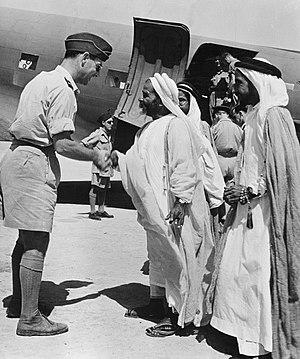
L'Air Commander Whitney Willard Straight, né le 6 novembre 1912 à New York et décédé le 5 avril 1979 à Fulham à 66 ans, était un pilote automobile sur circuits et aviateur, homme d'affaires anglo-américain membre de la famille Whitney.